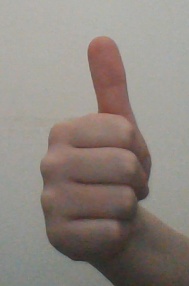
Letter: aleff